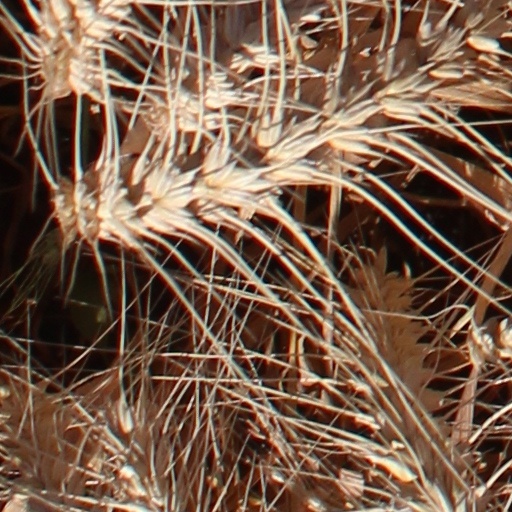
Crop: wheat